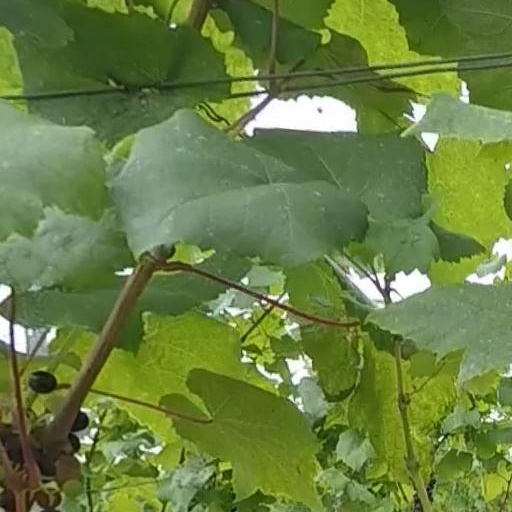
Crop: grape